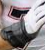
Number: 7